Waldemar Chrostowski

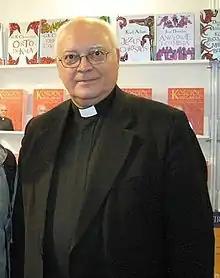
Waldemar Chrostowski

Monsignor Waldemar Chrostowski (b. 1 February 1951 in Chrostowo) is a Polish Catholic priest, Bible scholar, and theologian. He is a professor of theology at the Cardinal Stefan Wyszynski University in Warsaw. Chrostowski has attracted attention for propagating antisemitic and homophobic views.